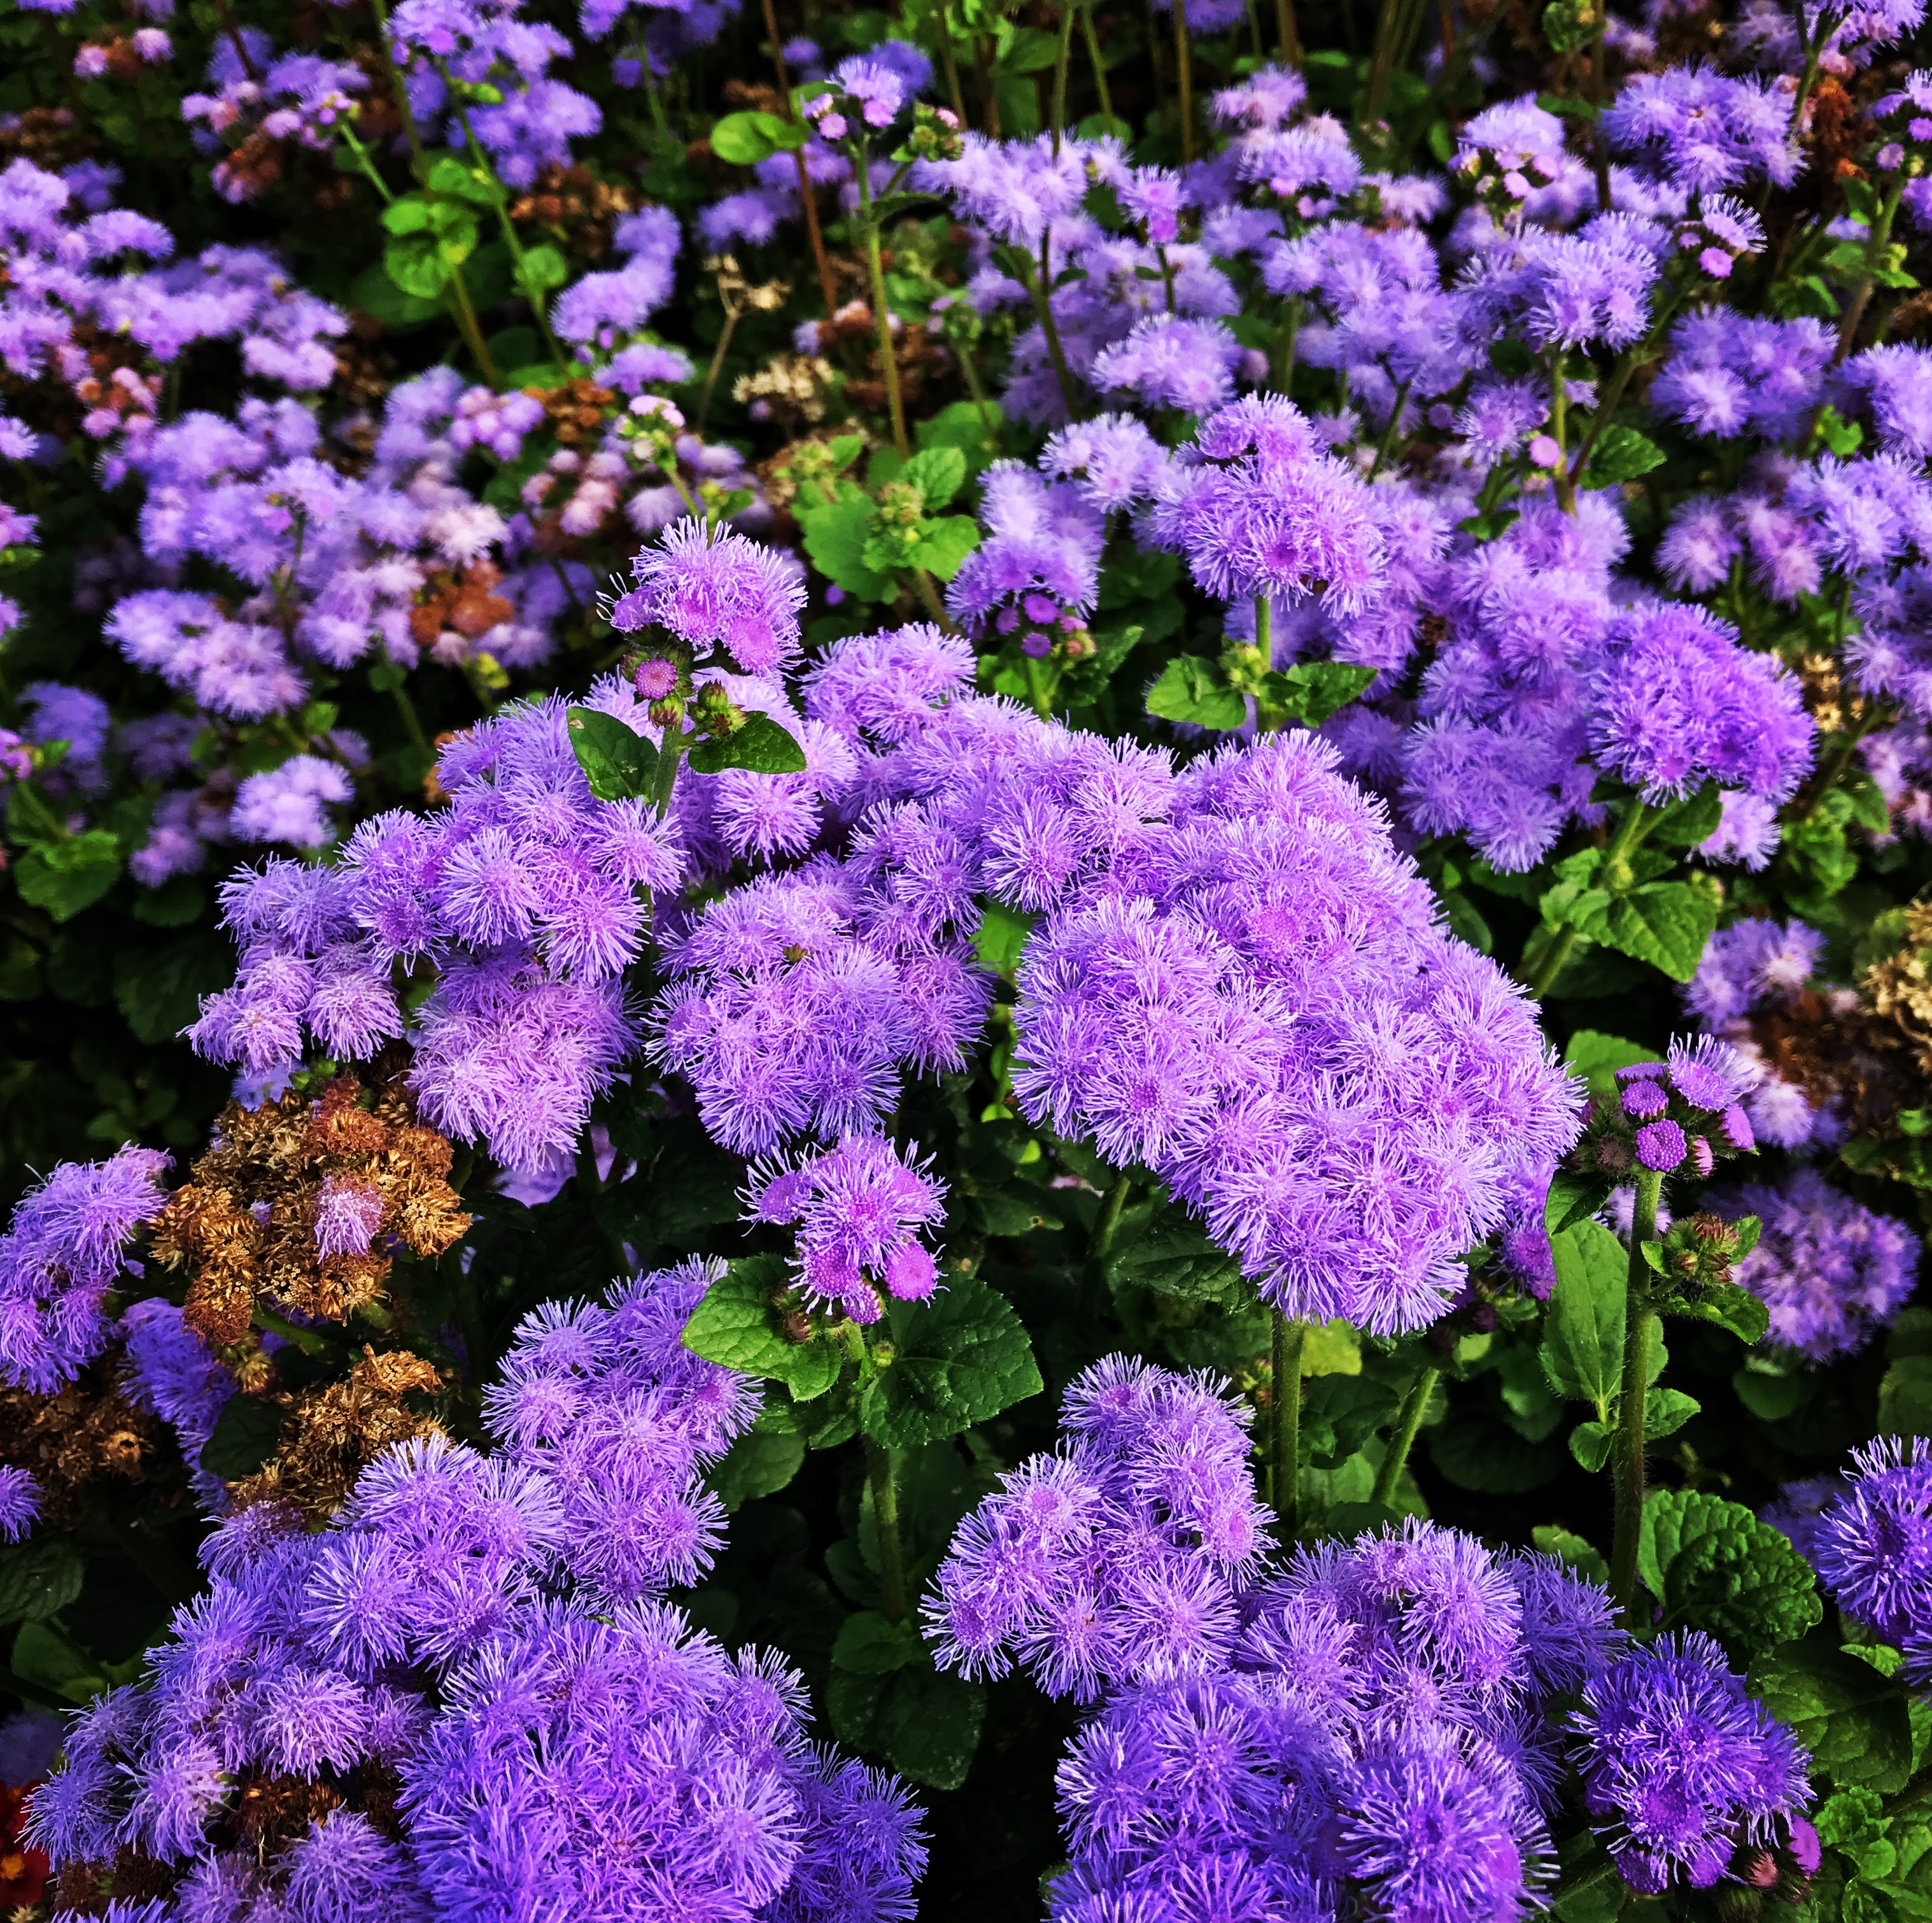
flower, flowering plant, purple, blue, plant, lilac, violet, lavender, botany, groundcover, aubretia, shrub, annual plant, california lilac, bellflower family, subshrub, verbena, aster, breckland thyme, bellflower, verbena family, violet family, buddleia, alyssum, viola, perennial plant